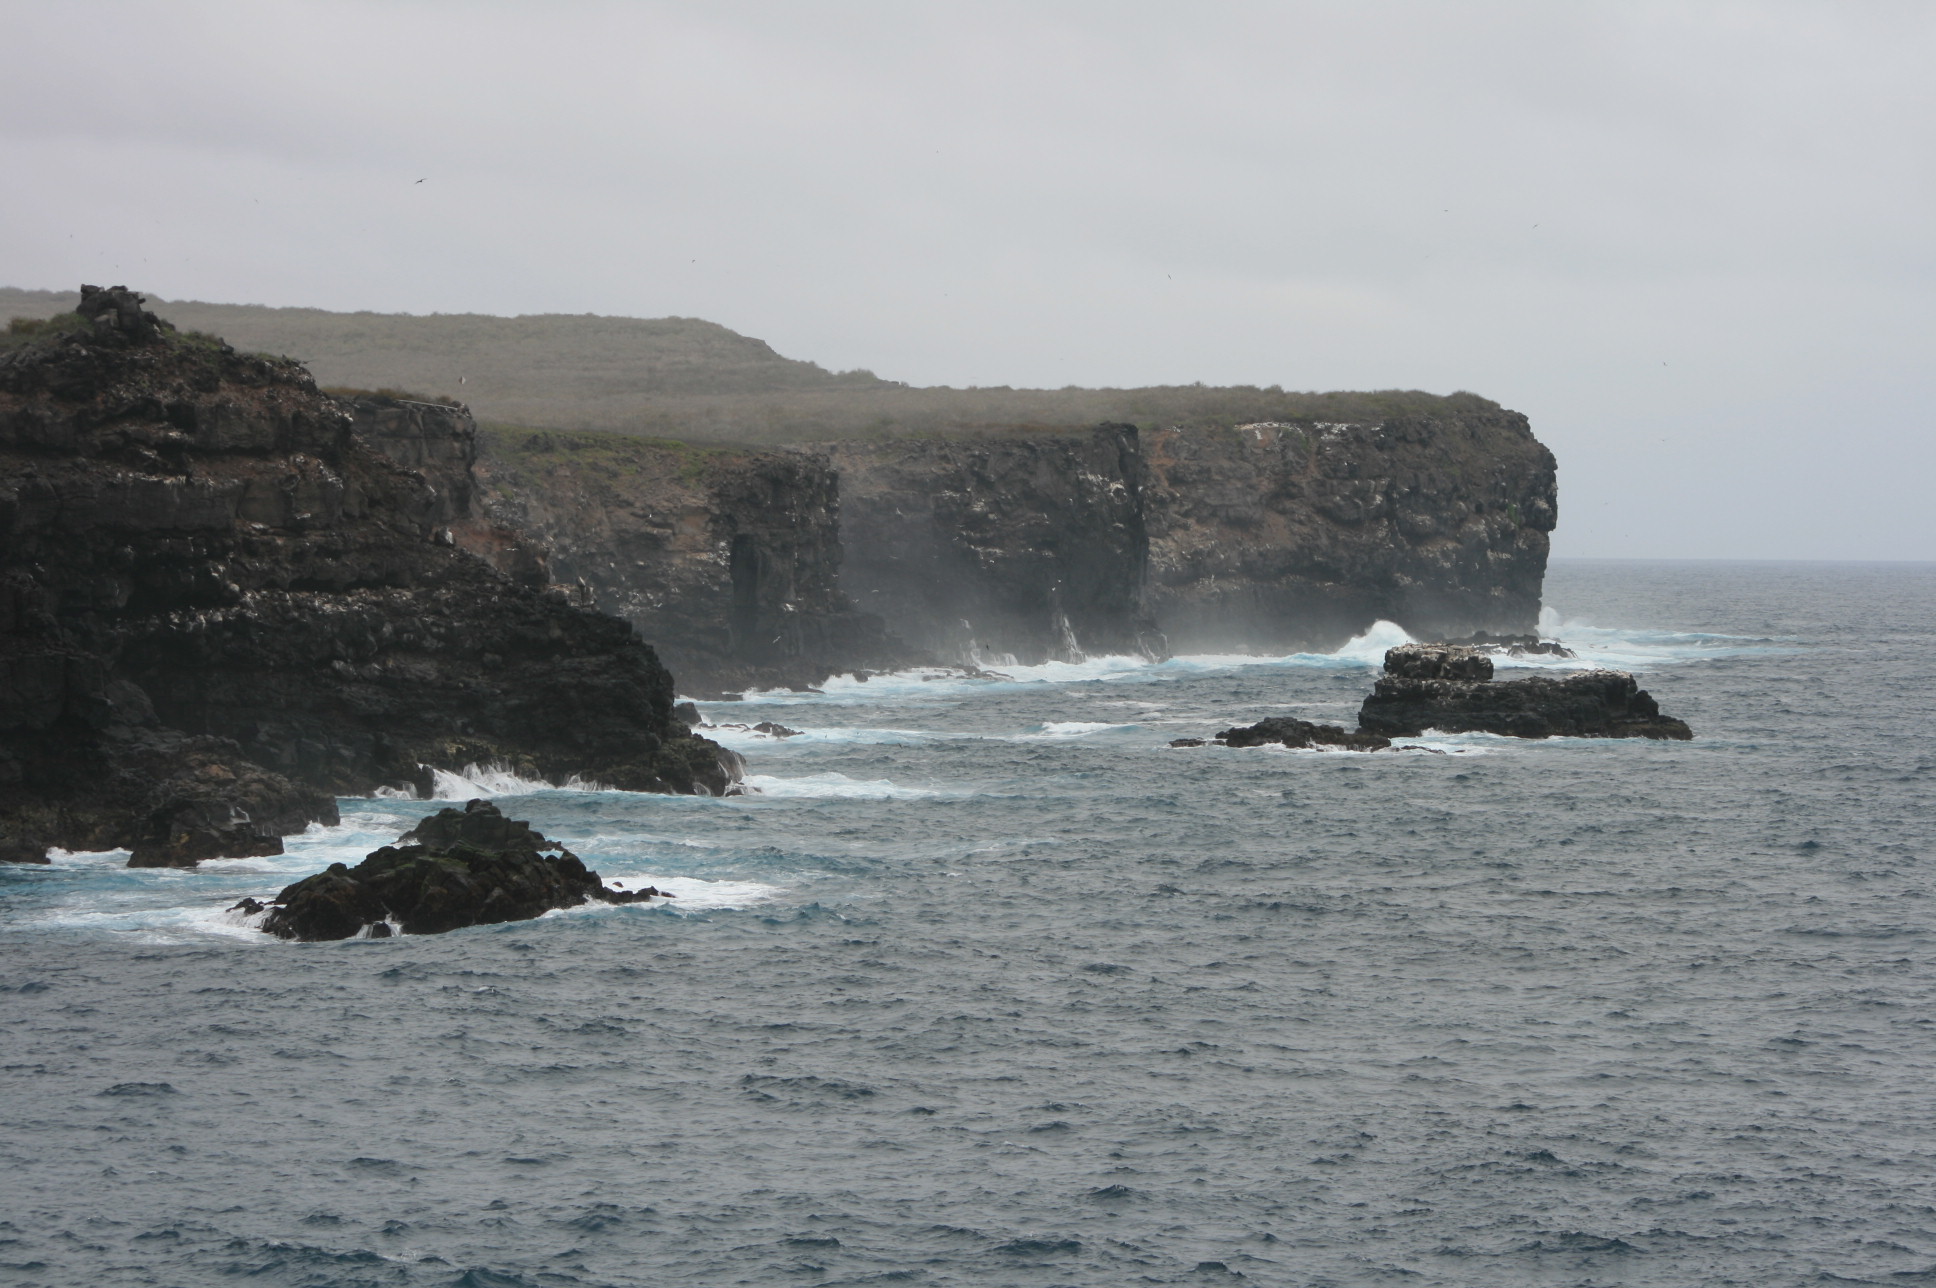
galapagos, body of water, sea, coast, headland, ocean, cliff, coastal and oceanic landforms, rock, wave, formation, klippe, shore, promontory, tide, sky, wind wave, cape, terrain, stack, bight, bay, sound